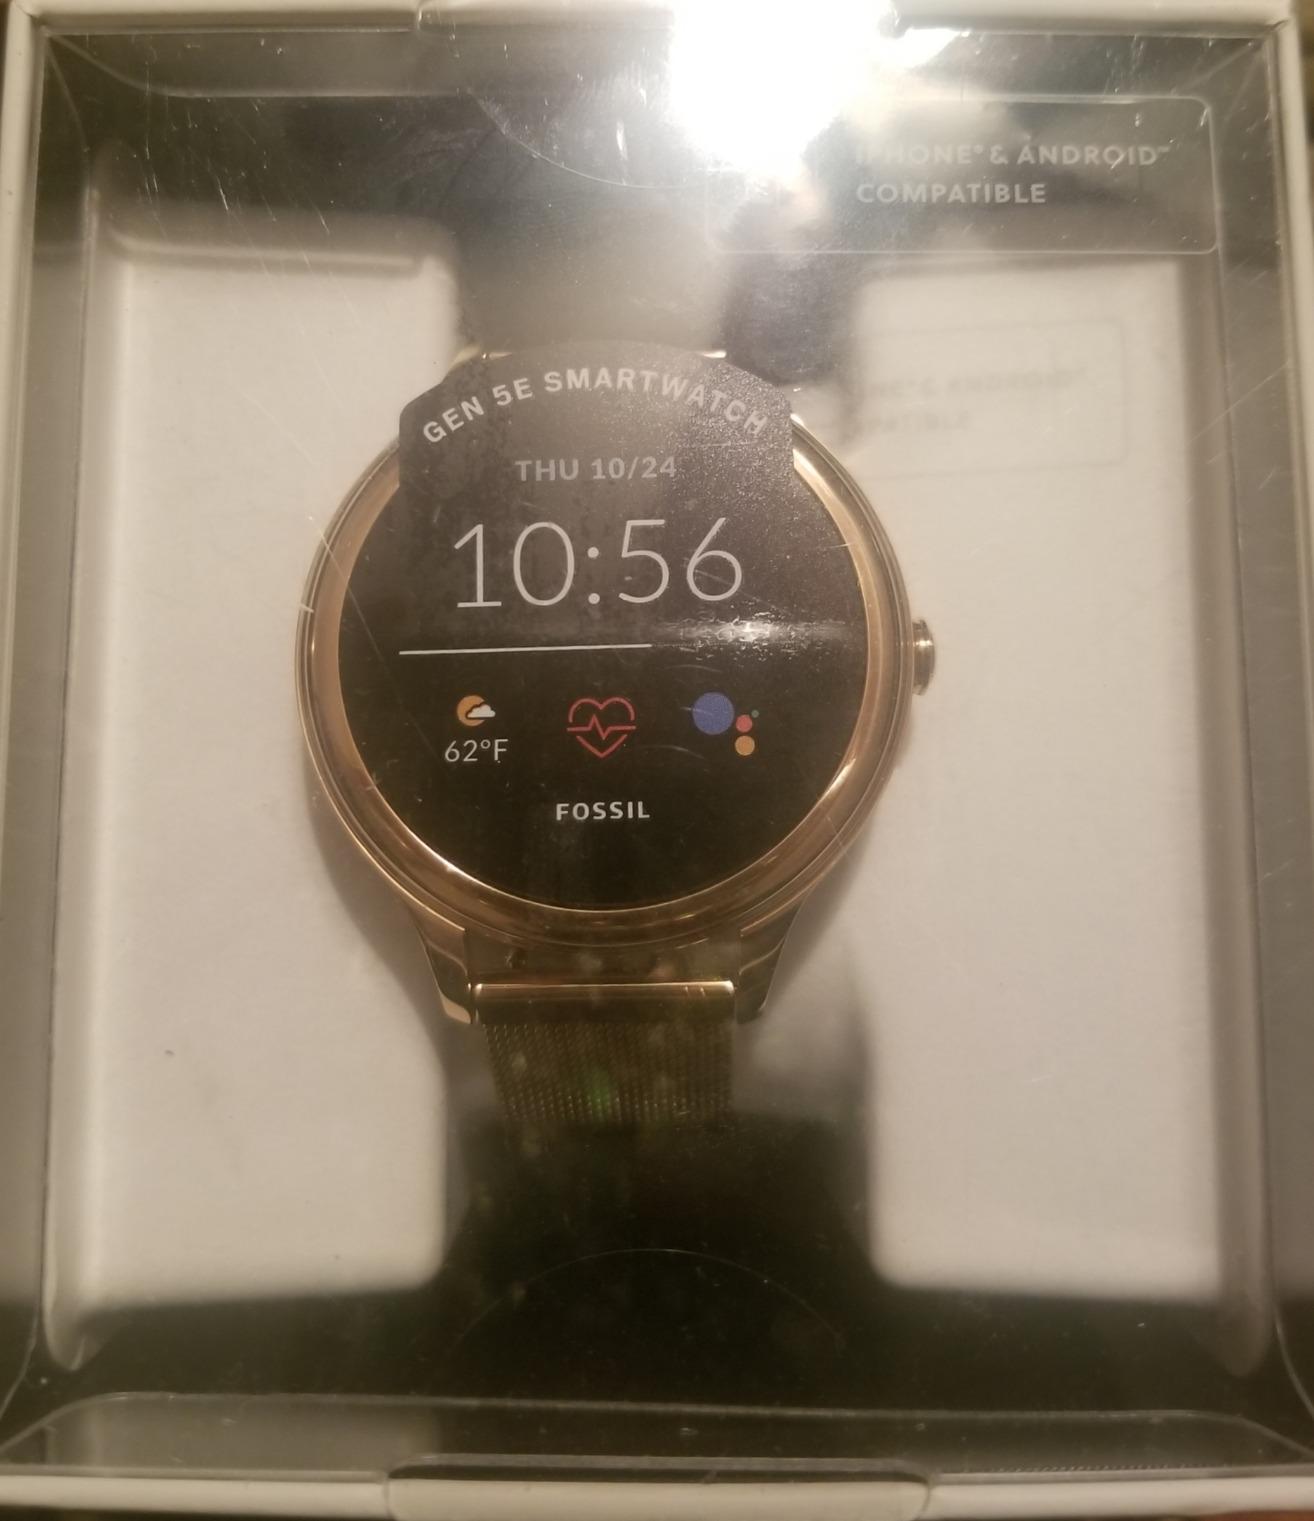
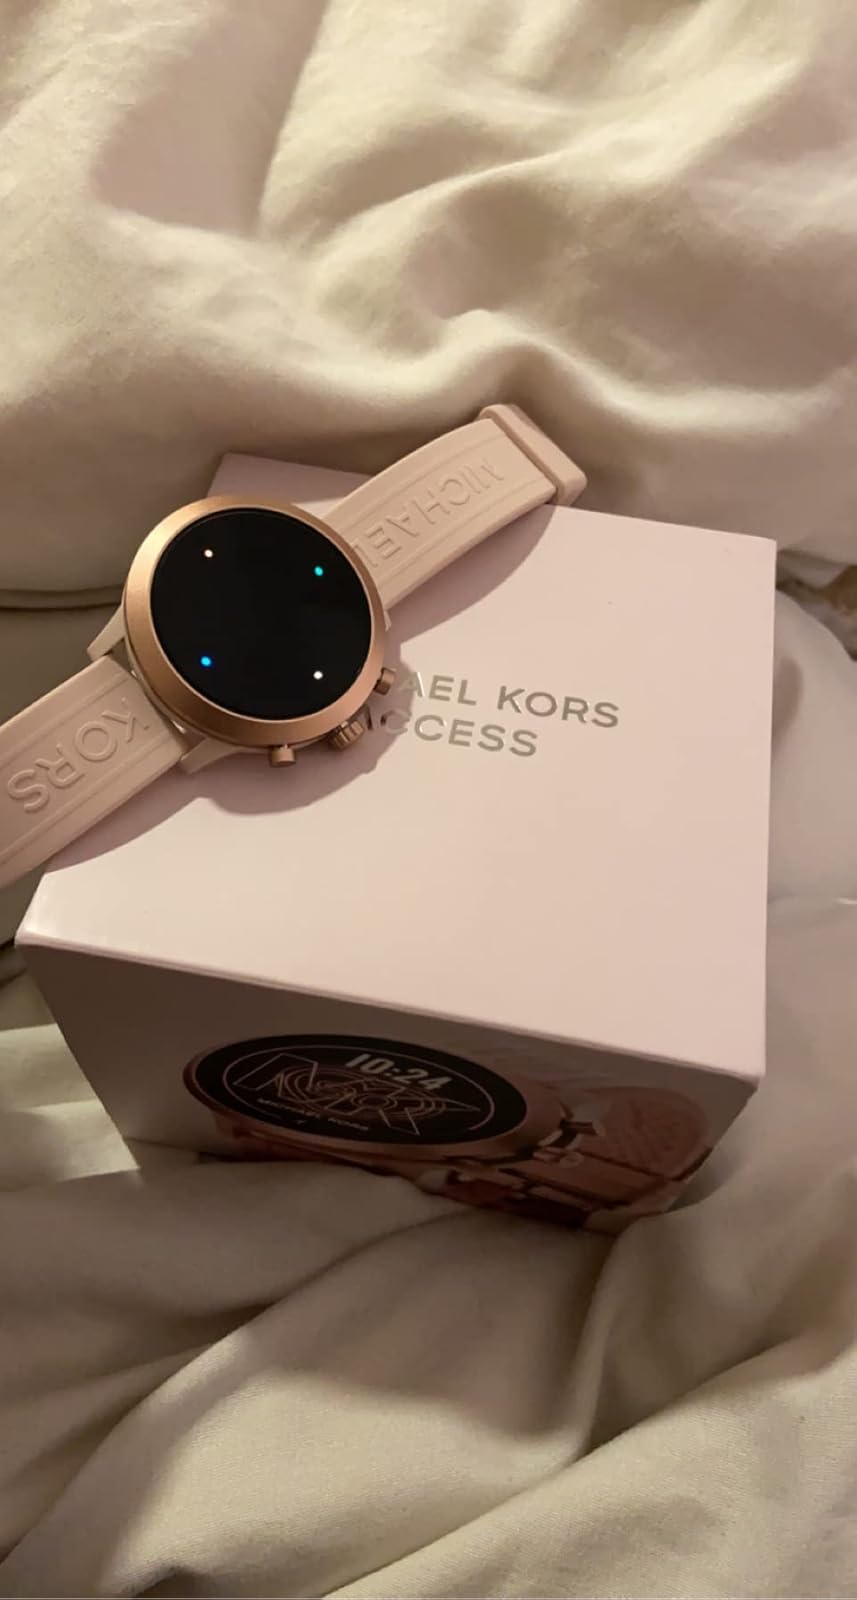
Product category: smartwatch
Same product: no